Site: brandenburg
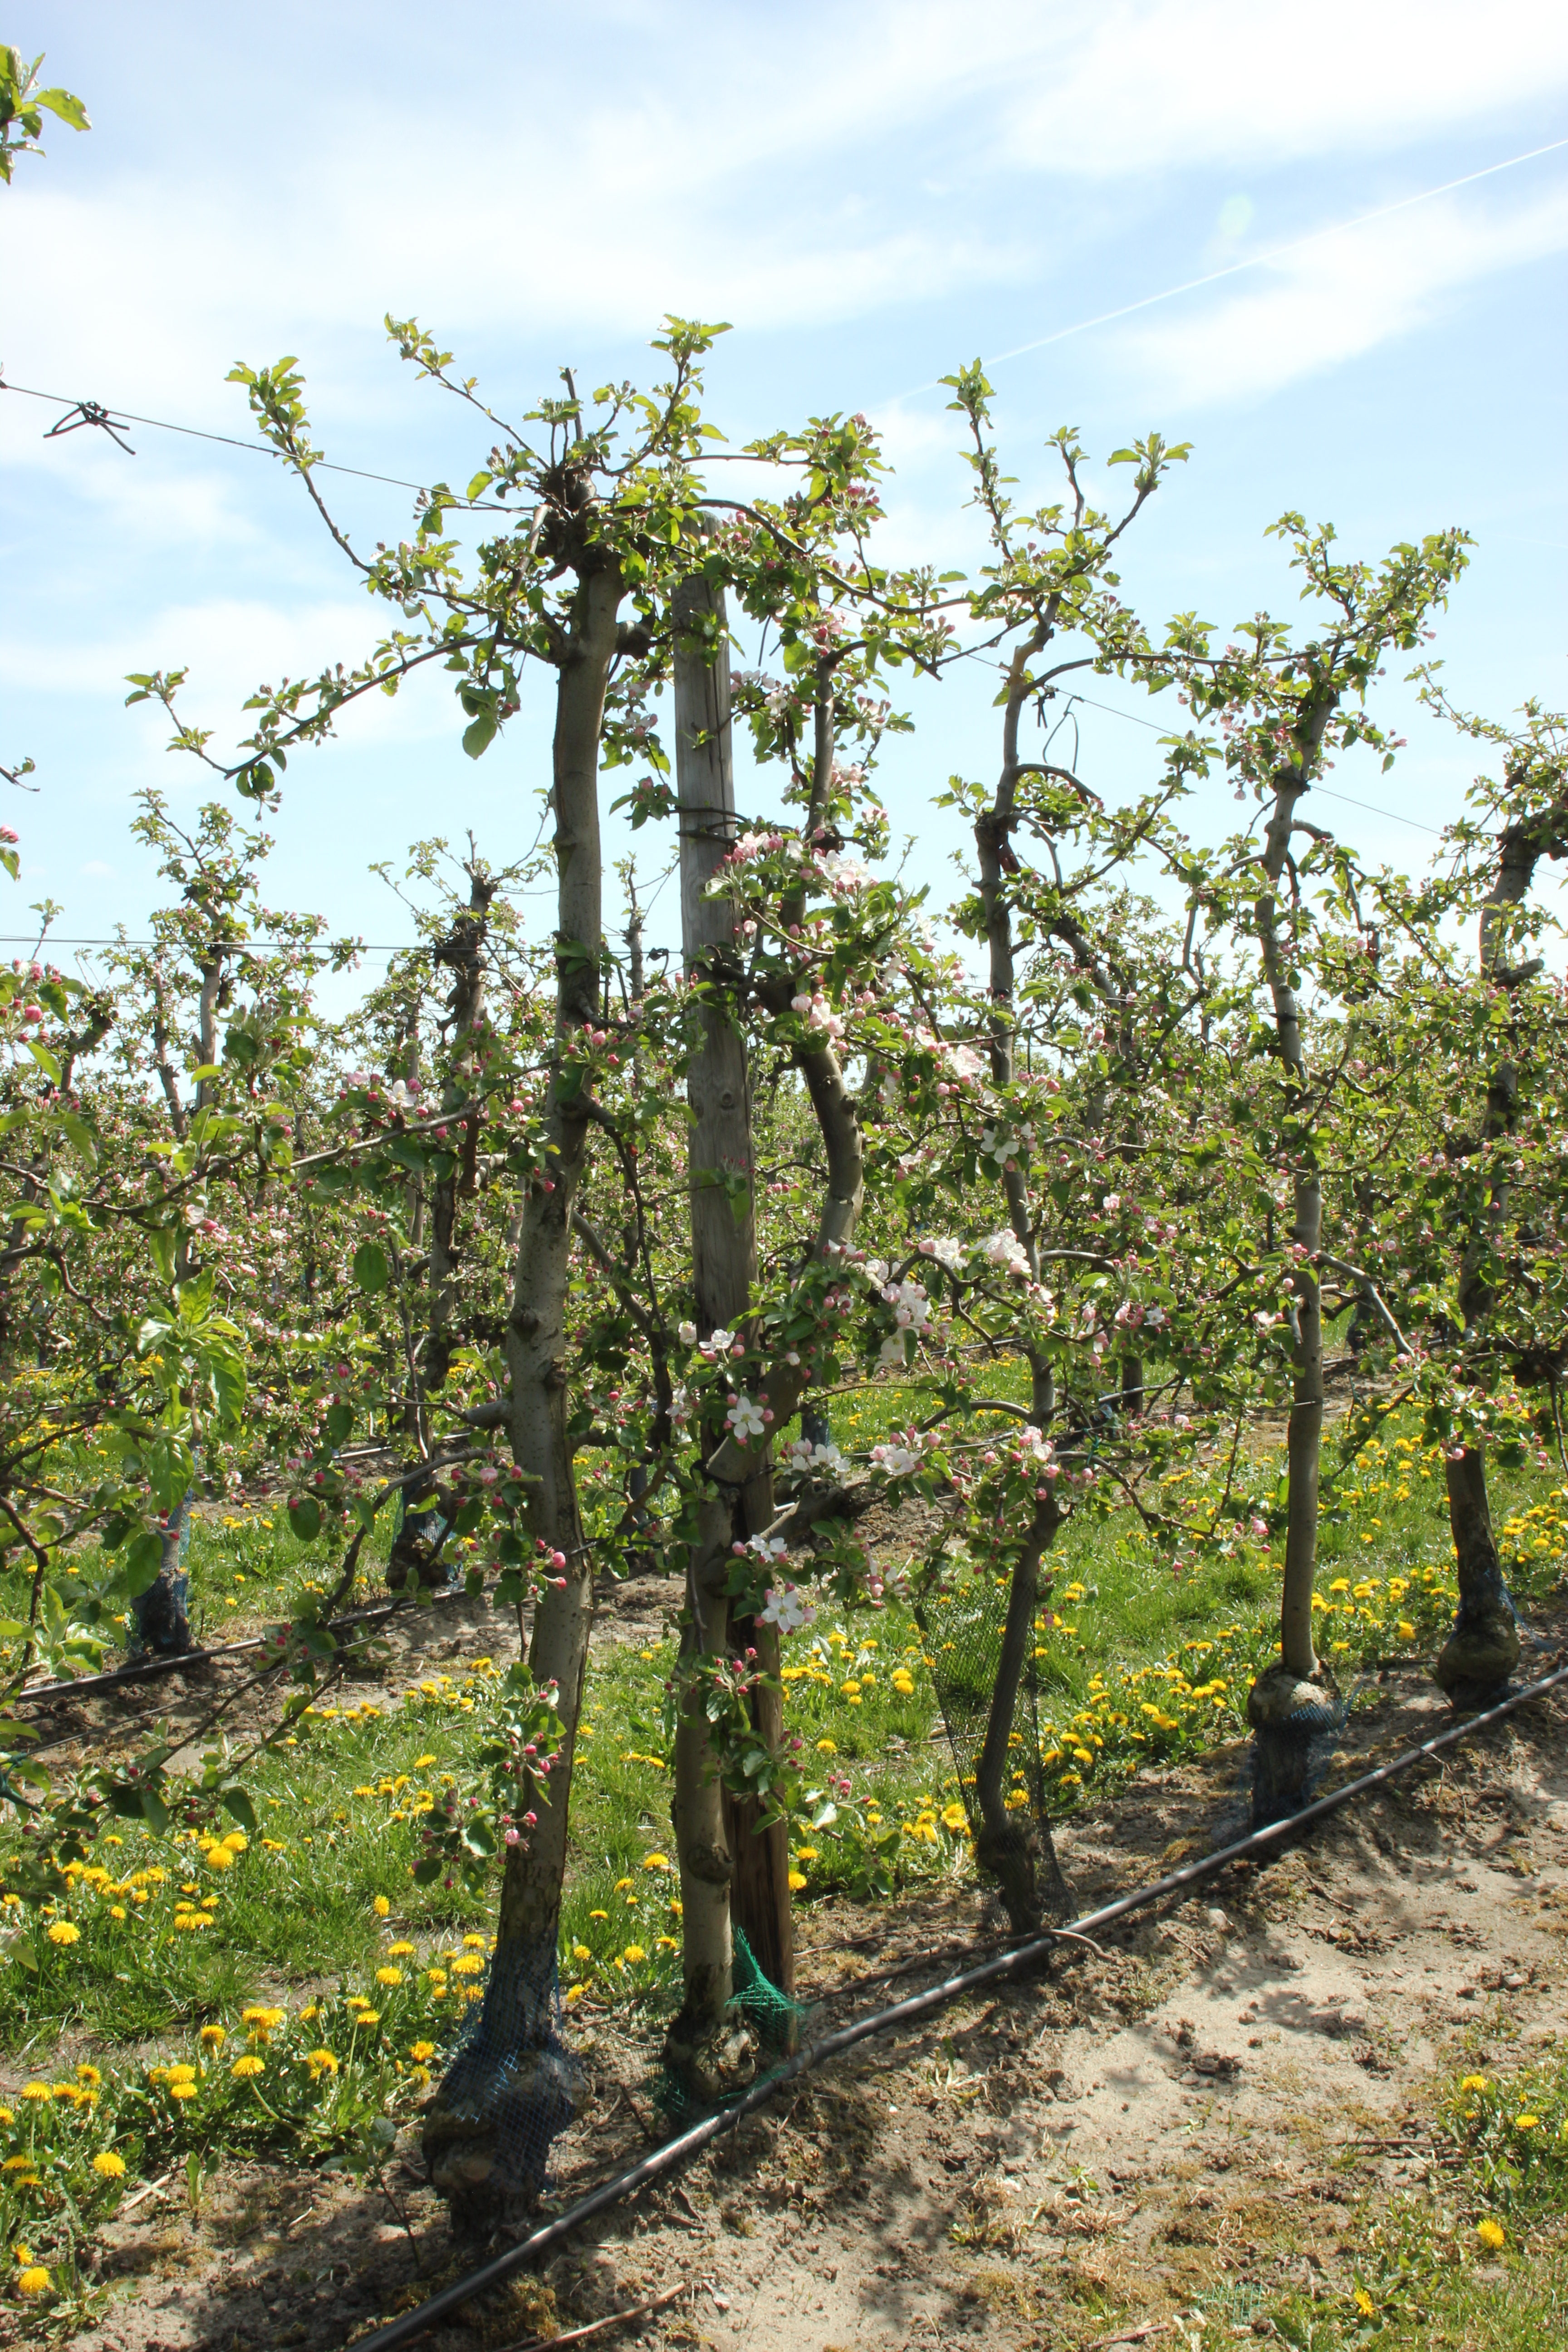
Growth stage (BBCH 57): Inflorescence emergence